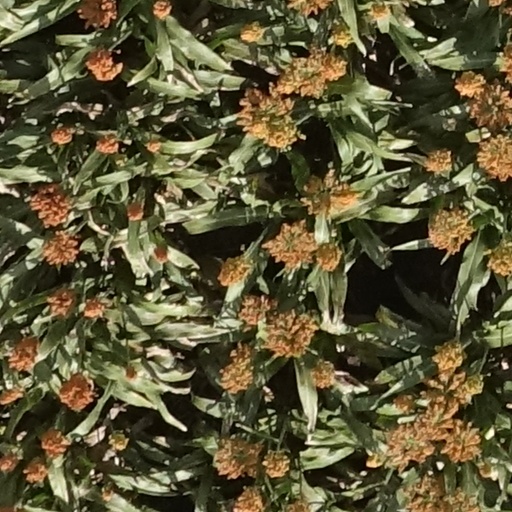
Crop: sorghum